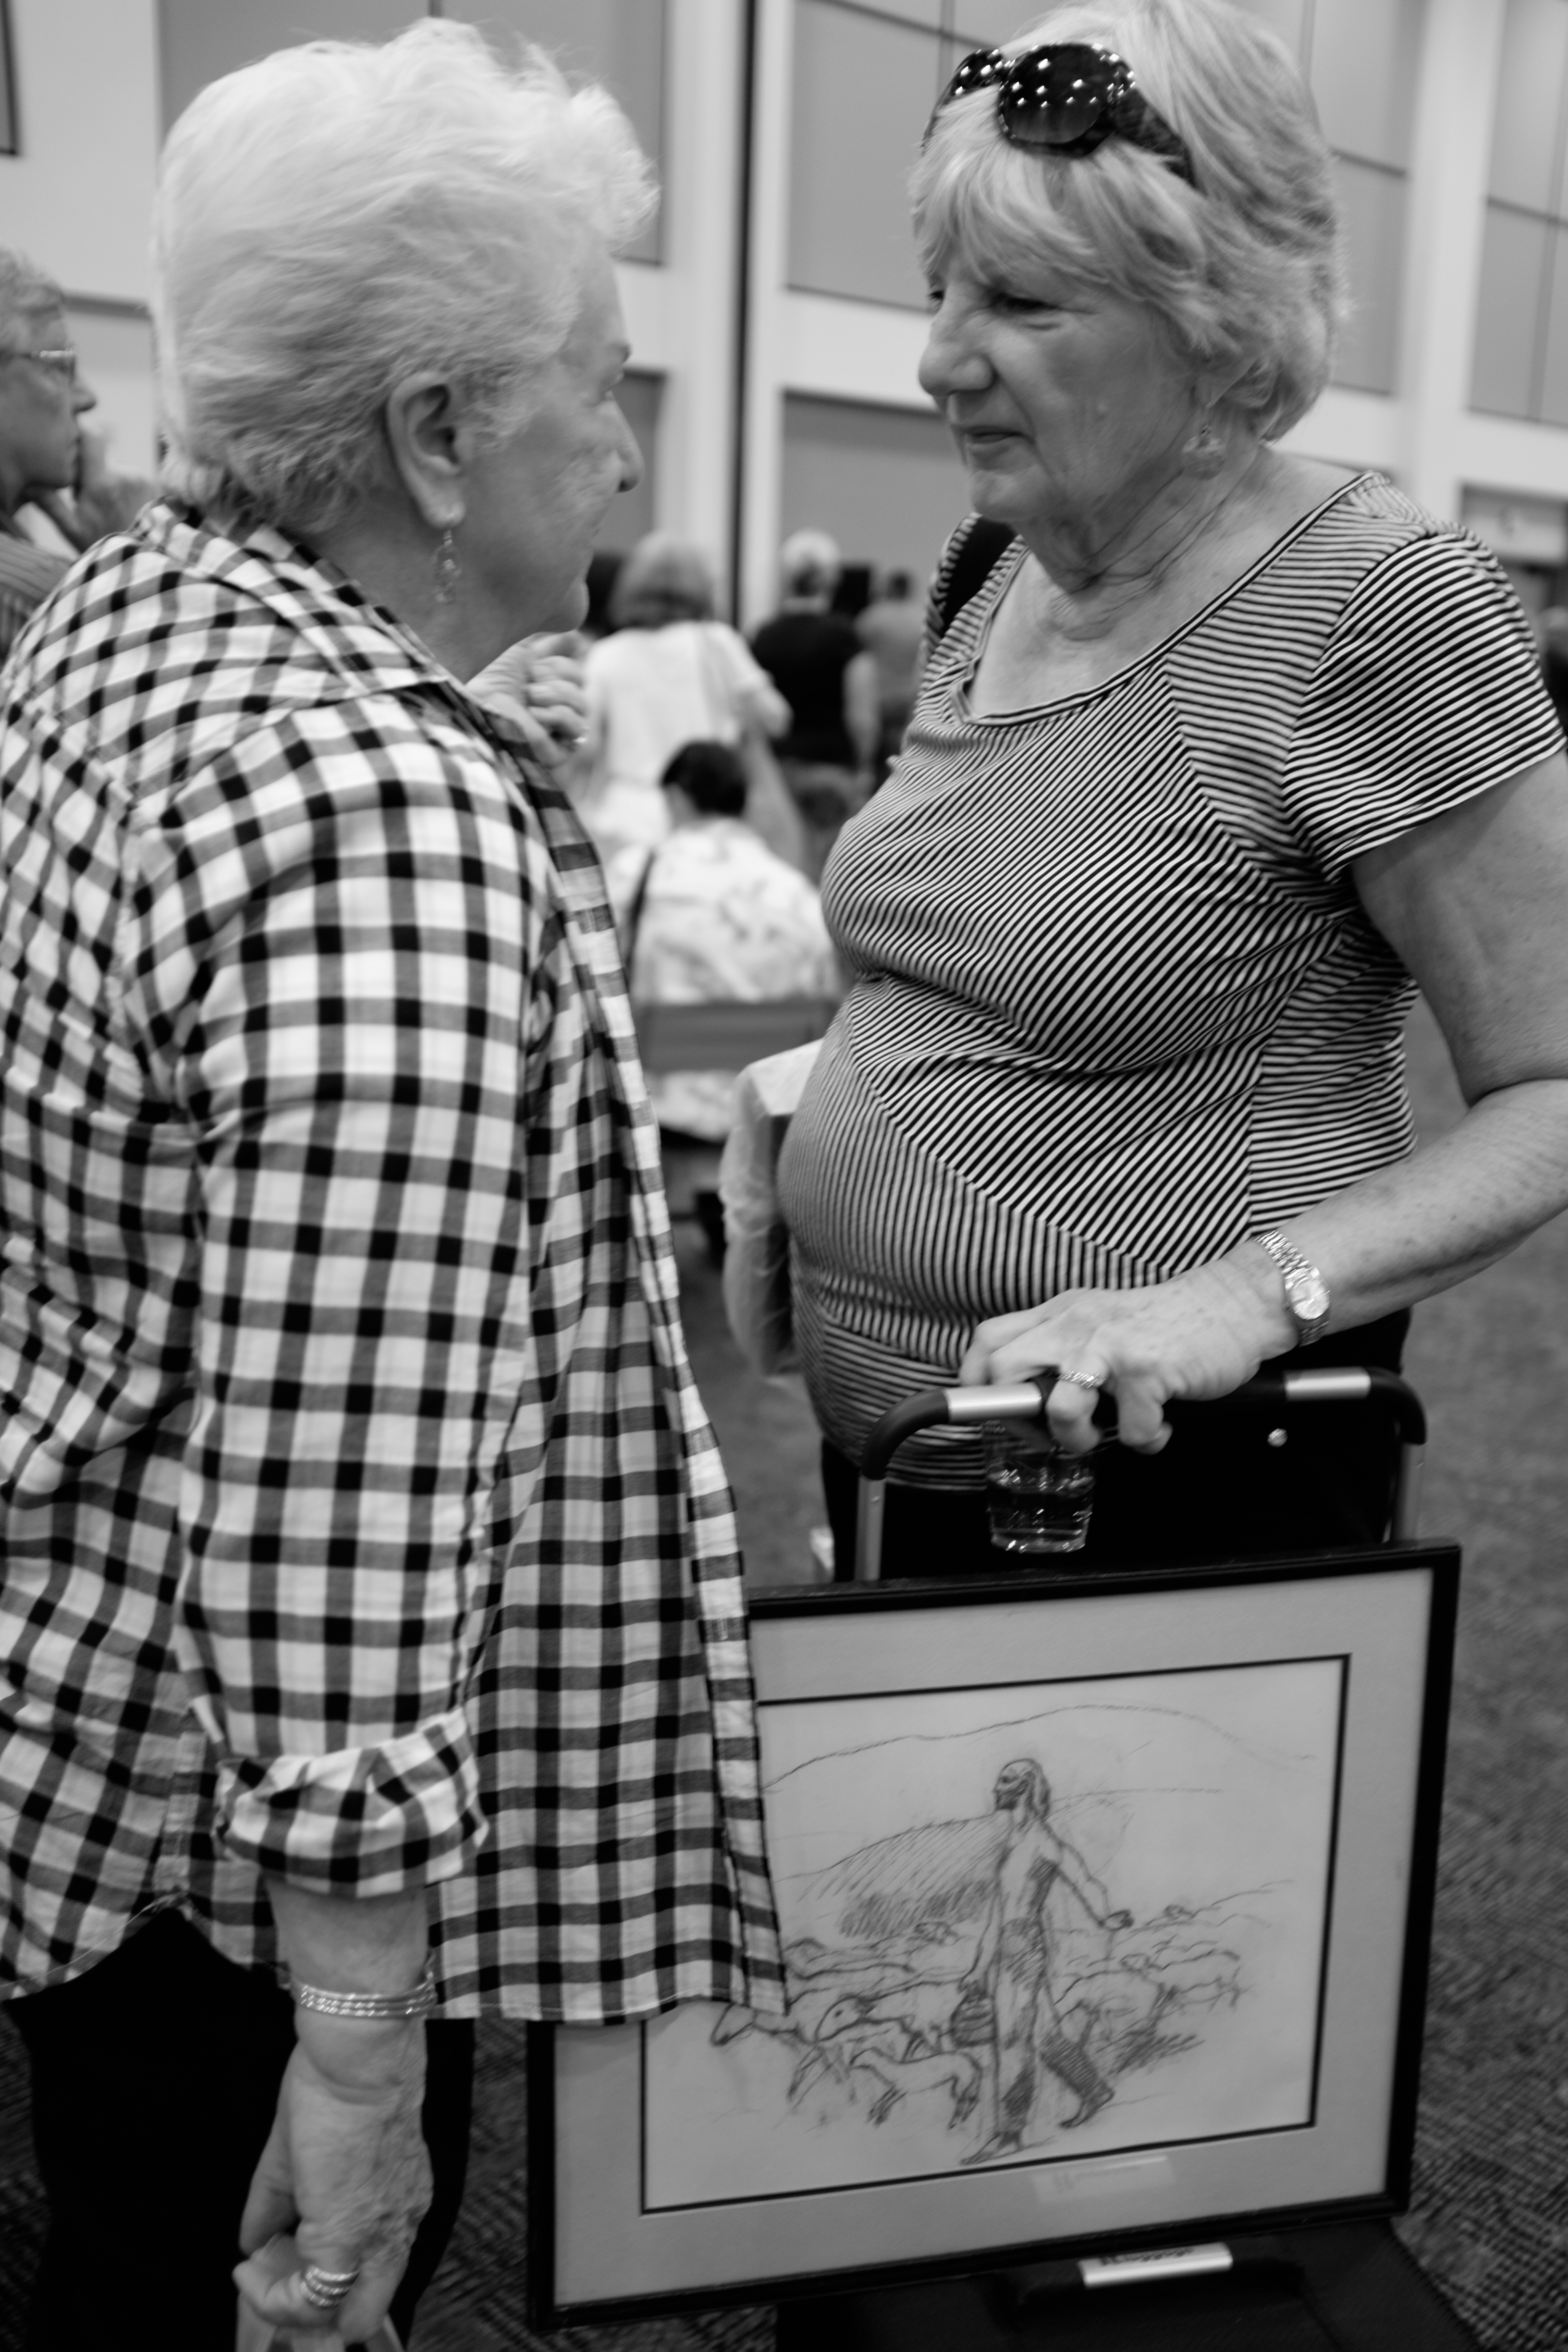
man, person, black and white, people, white, male, sitting, monochrome, photograph, interaction, monochrome photography, human positions